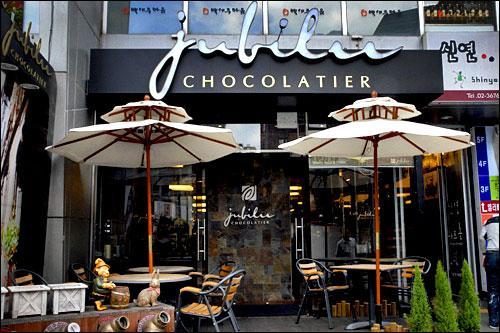
có một vài bộ bàn ghế được đặt ở trước cửa hàng